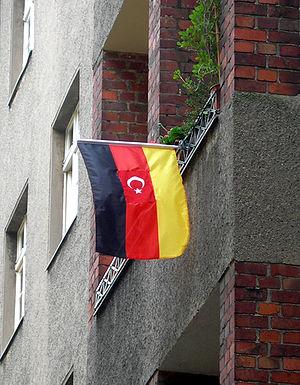
La ville et le Land de Berlin comptaient 3 520 031 habitants au 1ᵉʳ janvier 2016 d'après les estimations basées sur le dernier recensement du 9 mai 2011 faisant état de 3 292 365 habitants.